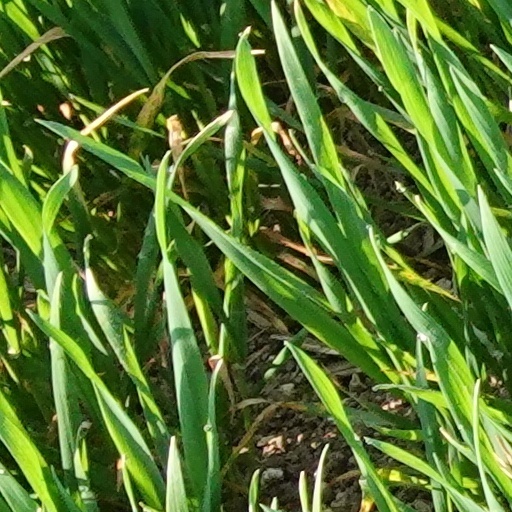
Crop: wheat